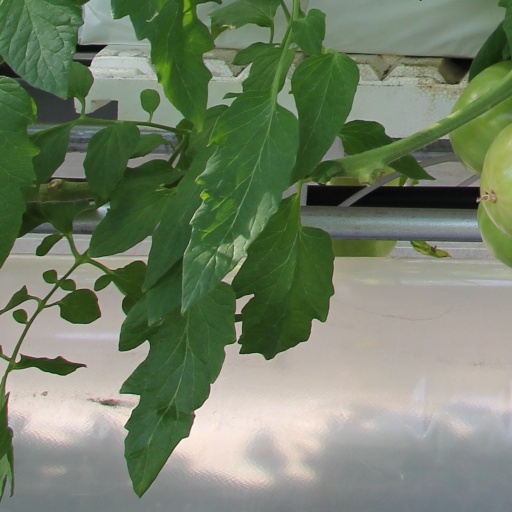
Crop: tomato